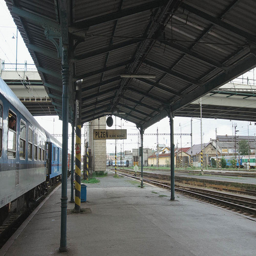
A train sits next to an empty station platform.
A train parked next to a loading platform.
A train goes under a bridge beside a station.
a train on a track at a plateform
A train sits on tracks next to a platform.